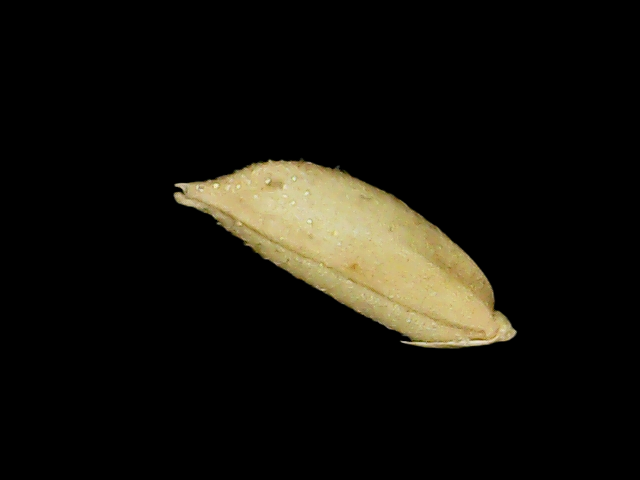
Rice variety: Binadhan12